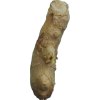
Label: ginger